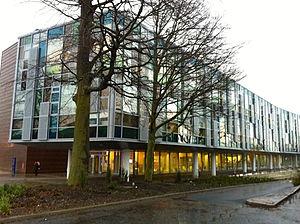
L'Institut Roslin est un institut de recherche public situé à Roslin, un village du Midlothian, en Écosse, qui est parrainé par le Conseil pour la recherche en biotechnologie et sciences biologiques.